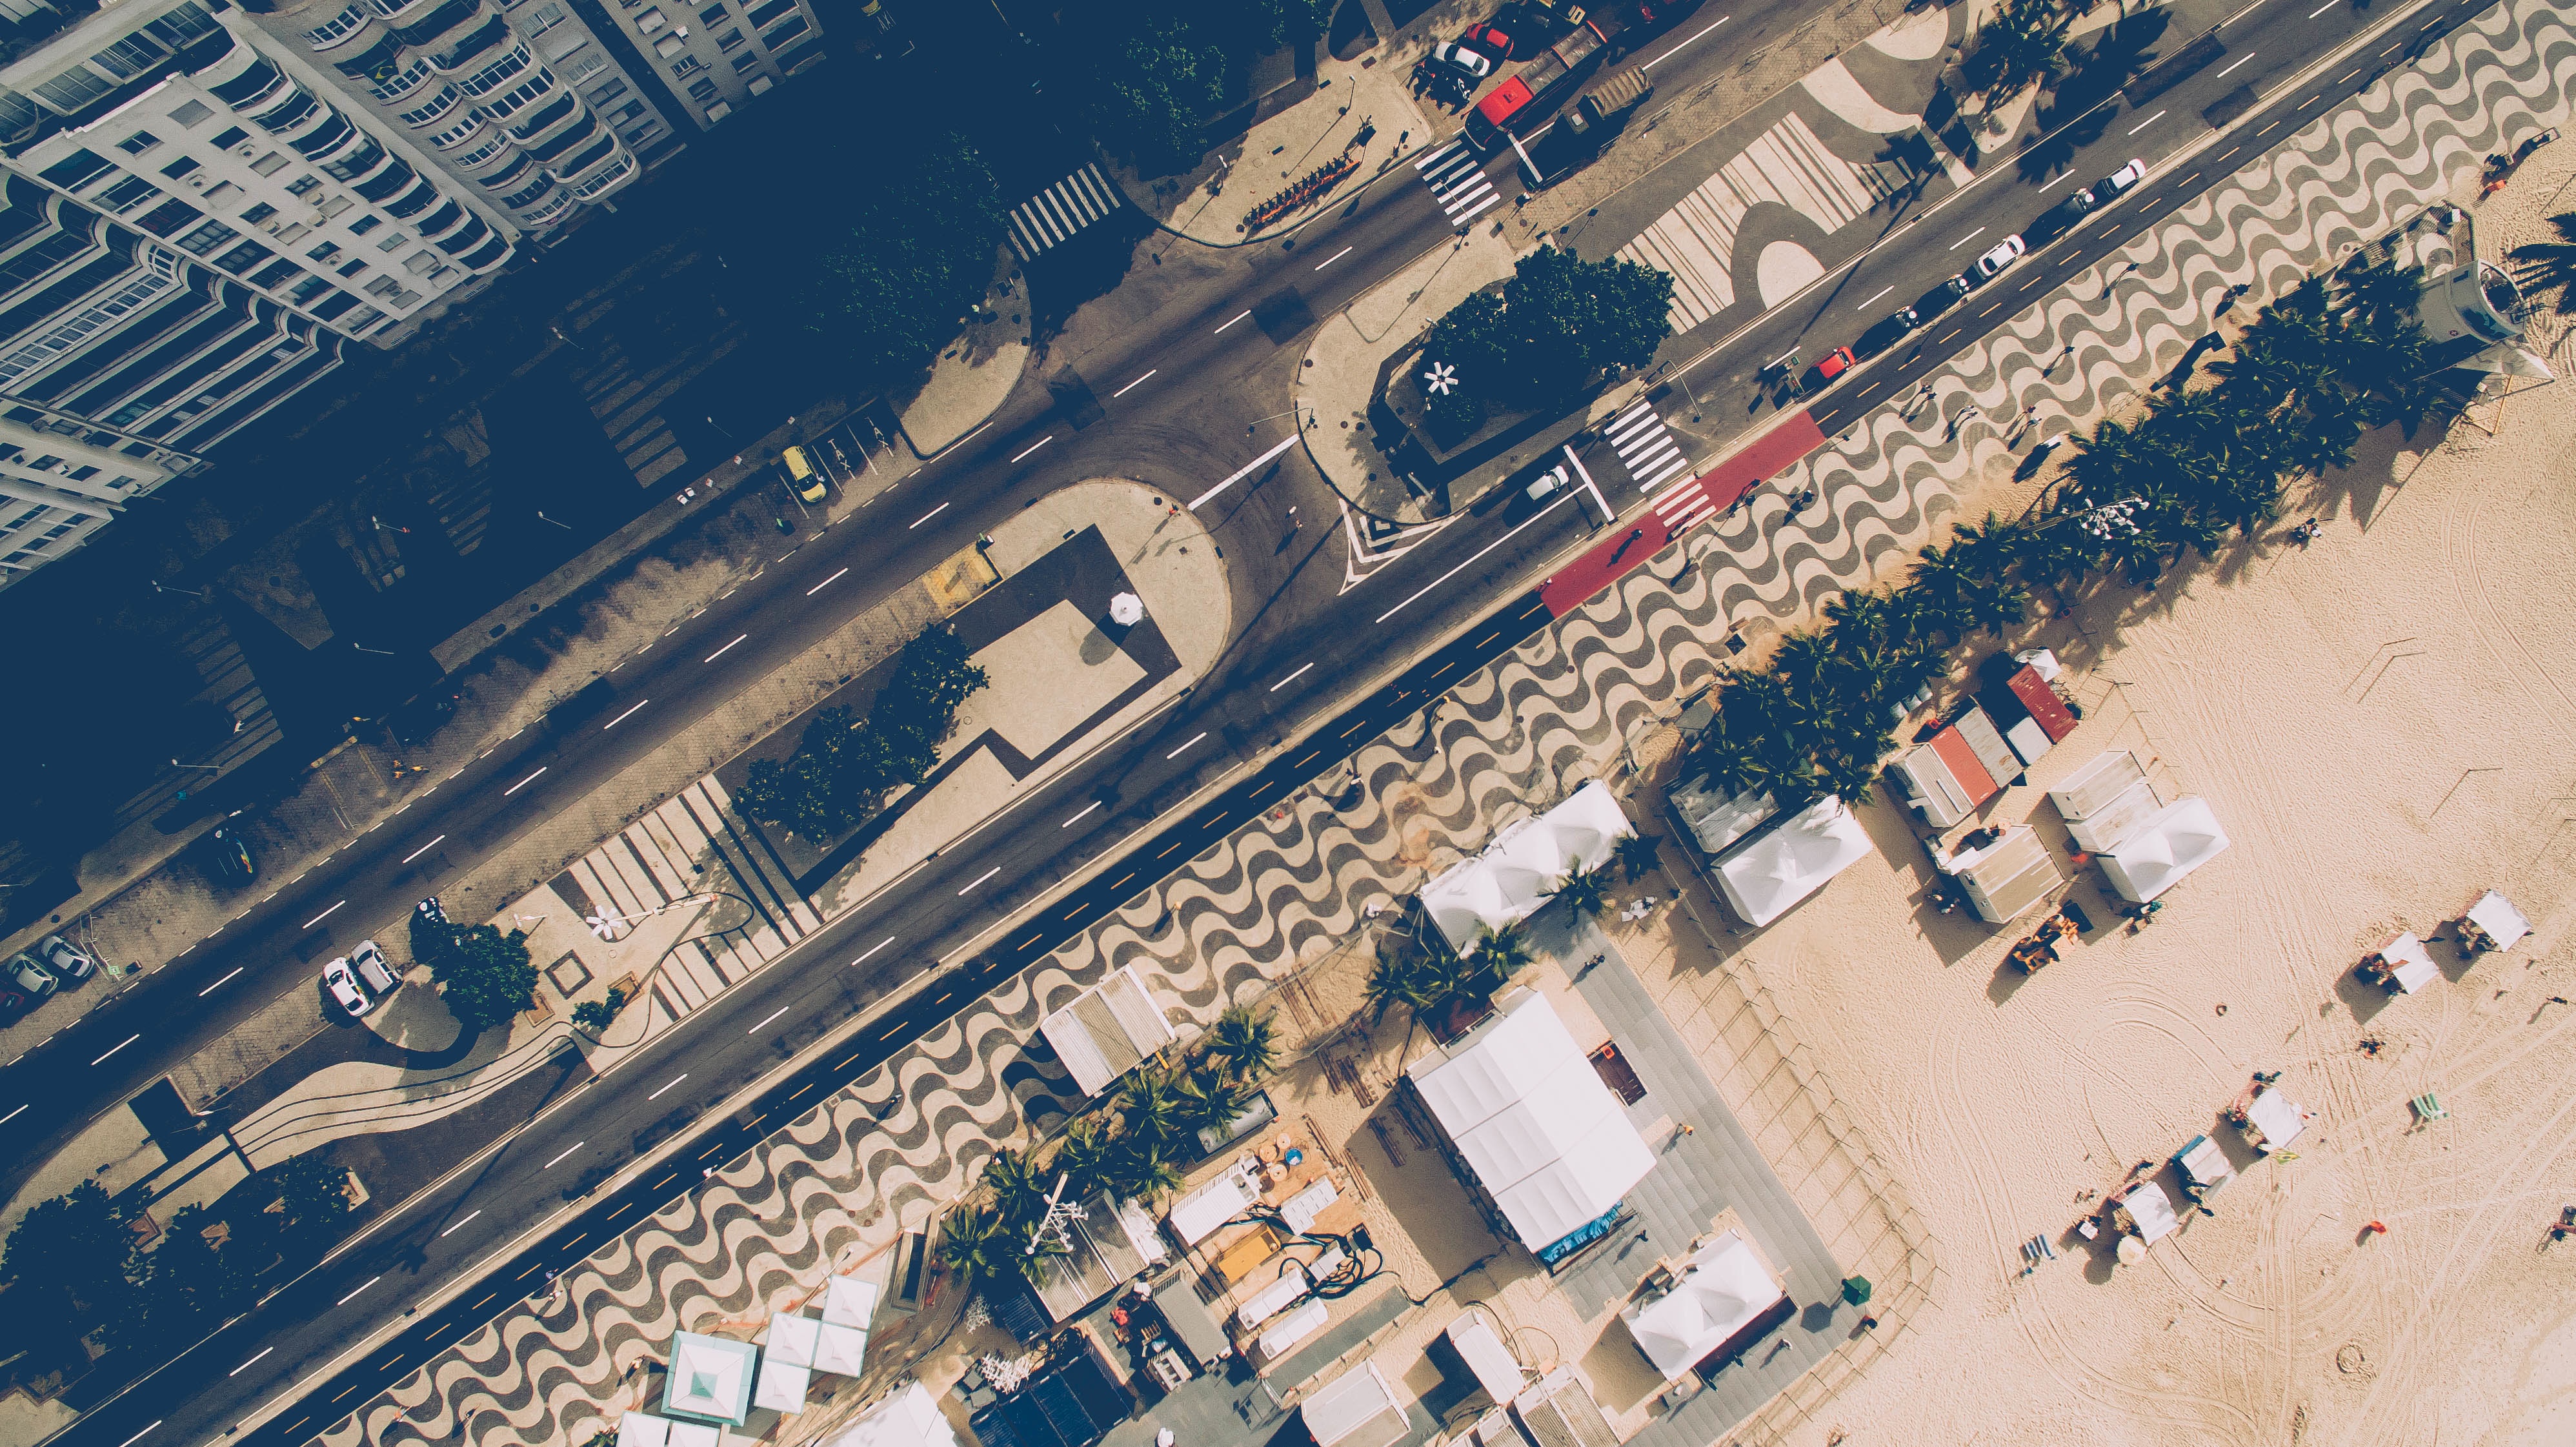
structure, road, street, photography, city, skyscraper, cityscape, downtown, stadium, arena, shape, aerial photography, urban area, atmosphere of earth, sport venue